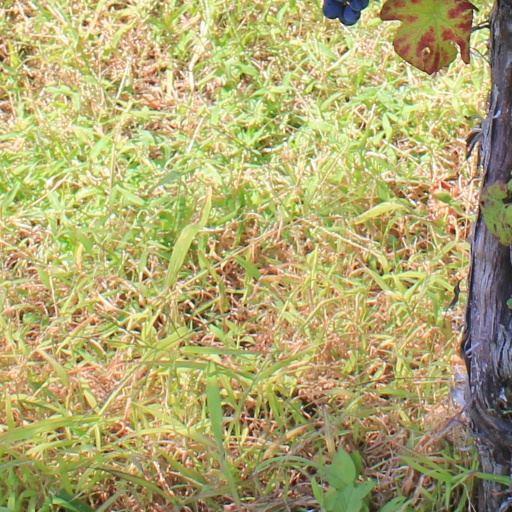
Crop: grape